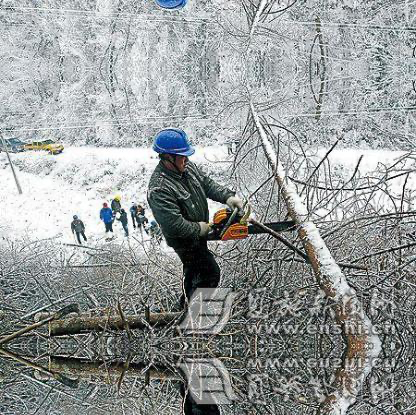
Objects in the image:
label: helmet
label: helmet